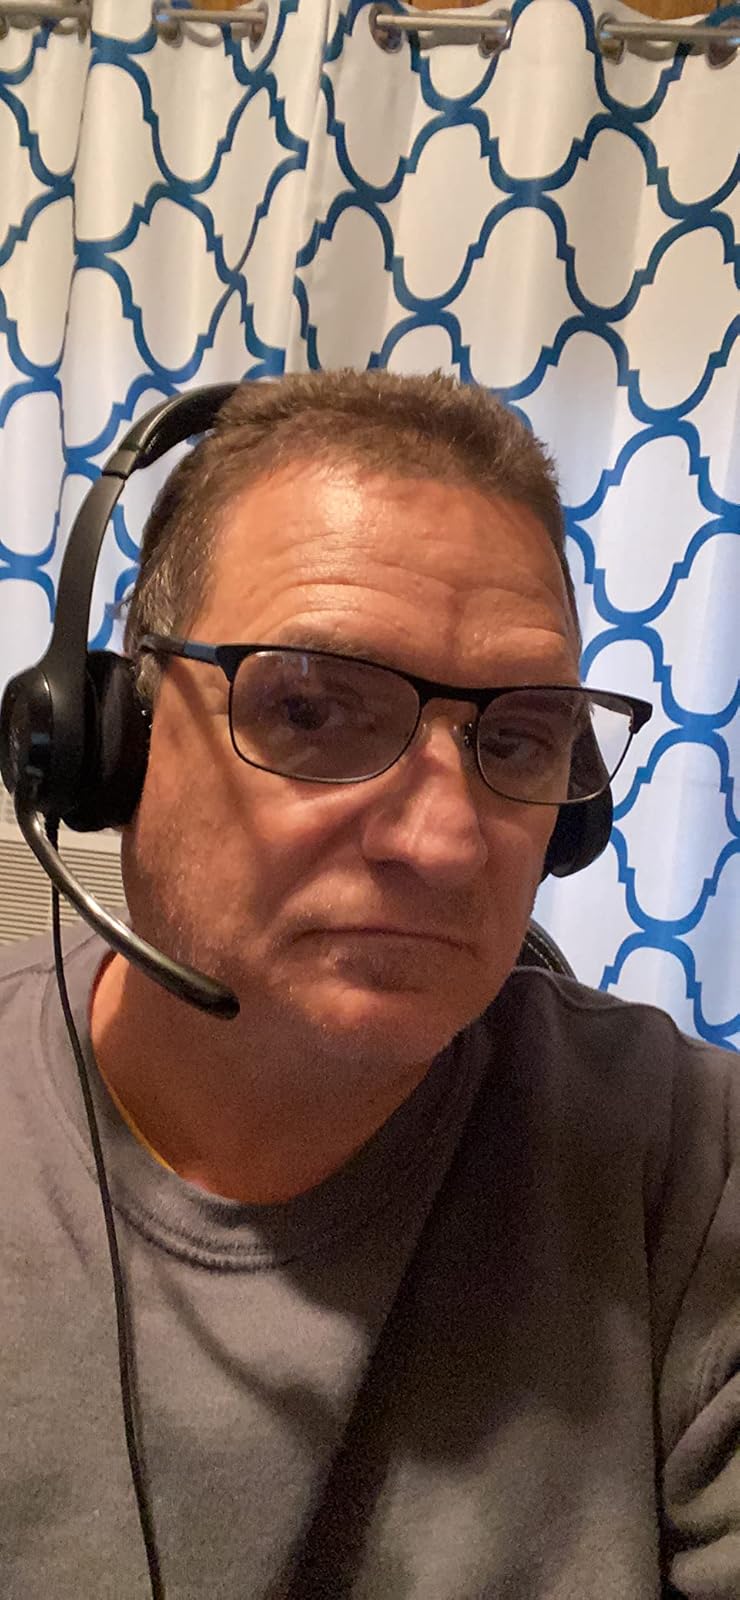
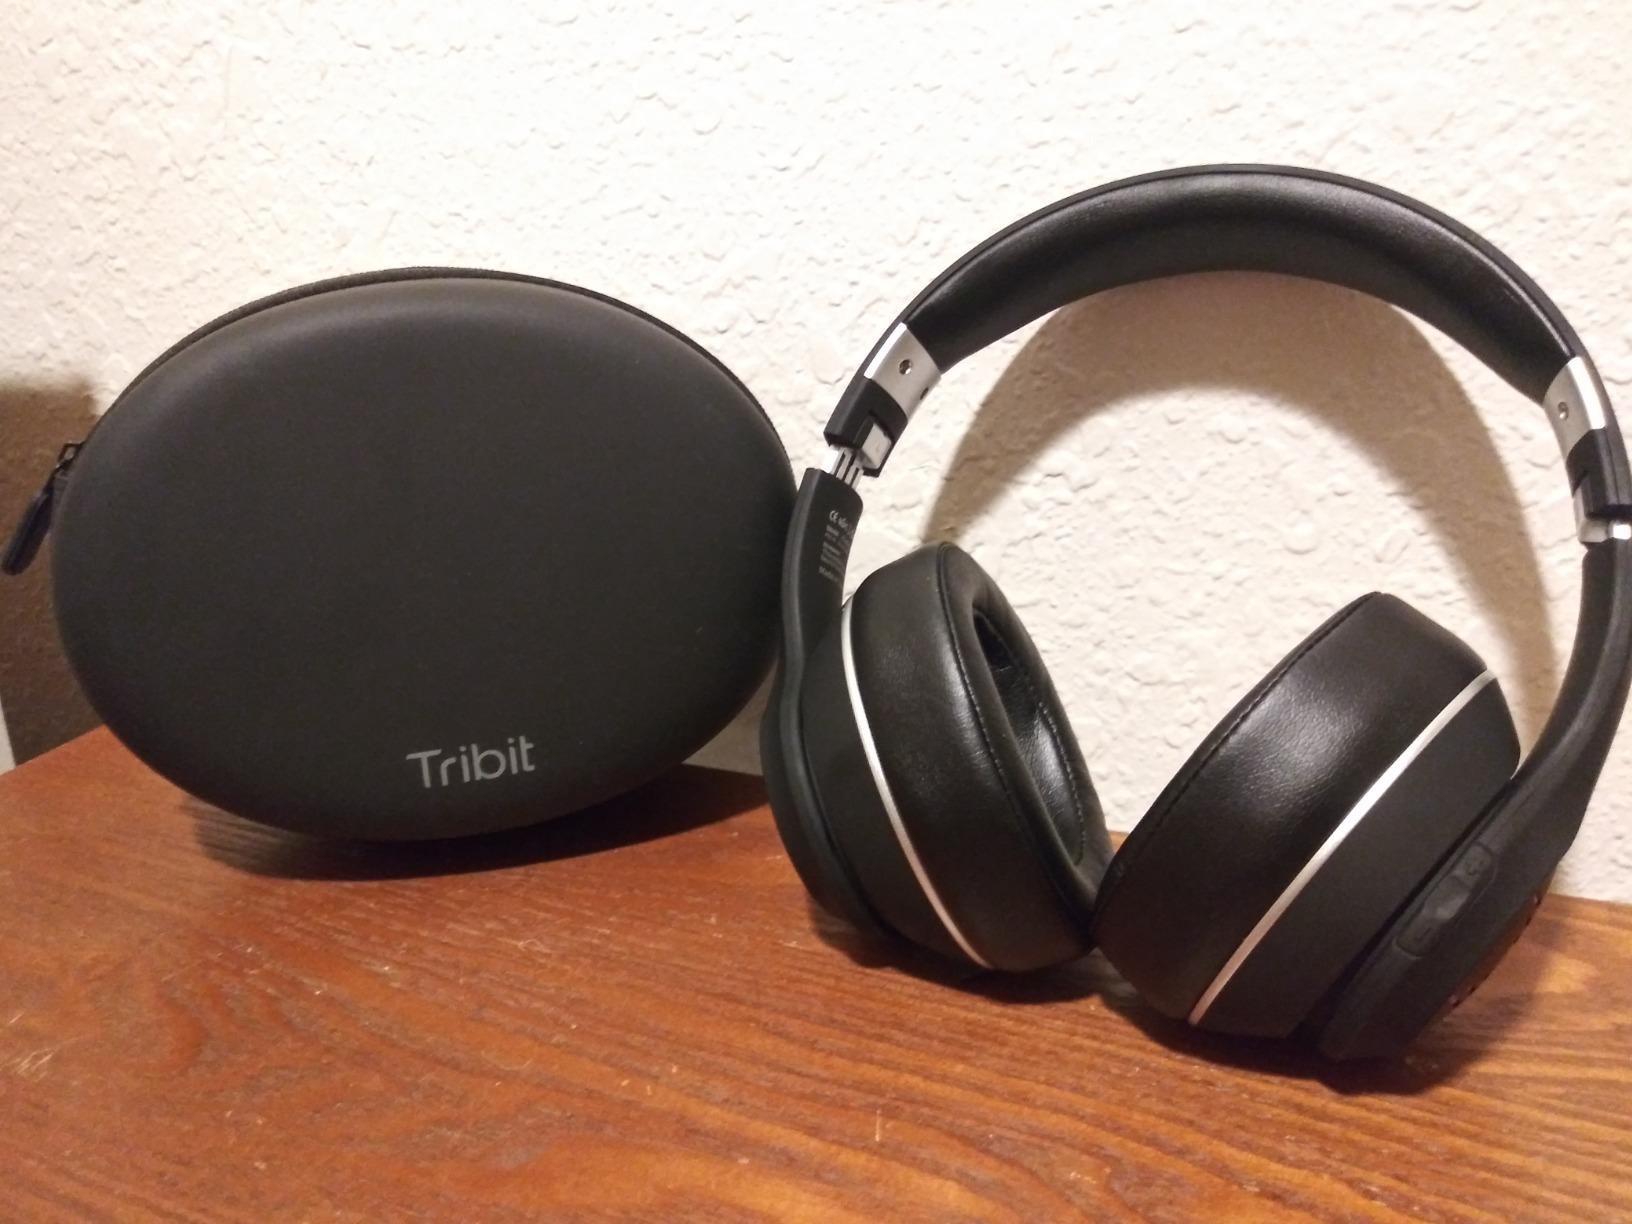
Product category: headphones
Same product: no